Miniature altarpiece (V&A 225-1866)

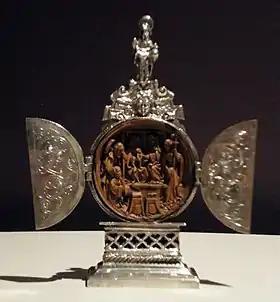
Miniature altar, boxwood and silver, c. 1500–20, Netherlandish. Height: 9.3 cm. Victoria and Albert Museum, London

The Miniature Altarpiece (or Miniature Altarpiece: Anna Selbdritt) in the Victoria and Albert Museum, London, is a small, 9.3 cm-high, Gothic boxwood miniature triptych completed in the Netherlands c. 1500–1520. The central carving is made from boxwood and shows a relief of the Virgin and Child attended by two saints, thought to be Anne (who is shown with wings and holding a large crucifix) and James the Great (who wears a hat and holds a staff). The outer semi-circular wings and shell are lined with silver and decorated with foliate designs. It stands on a silver plinth with pierced quatrefoils, and topped by a cherub's head and a statuette of God the Father. It is thought that the silver-work was added between 1550 and 1570.